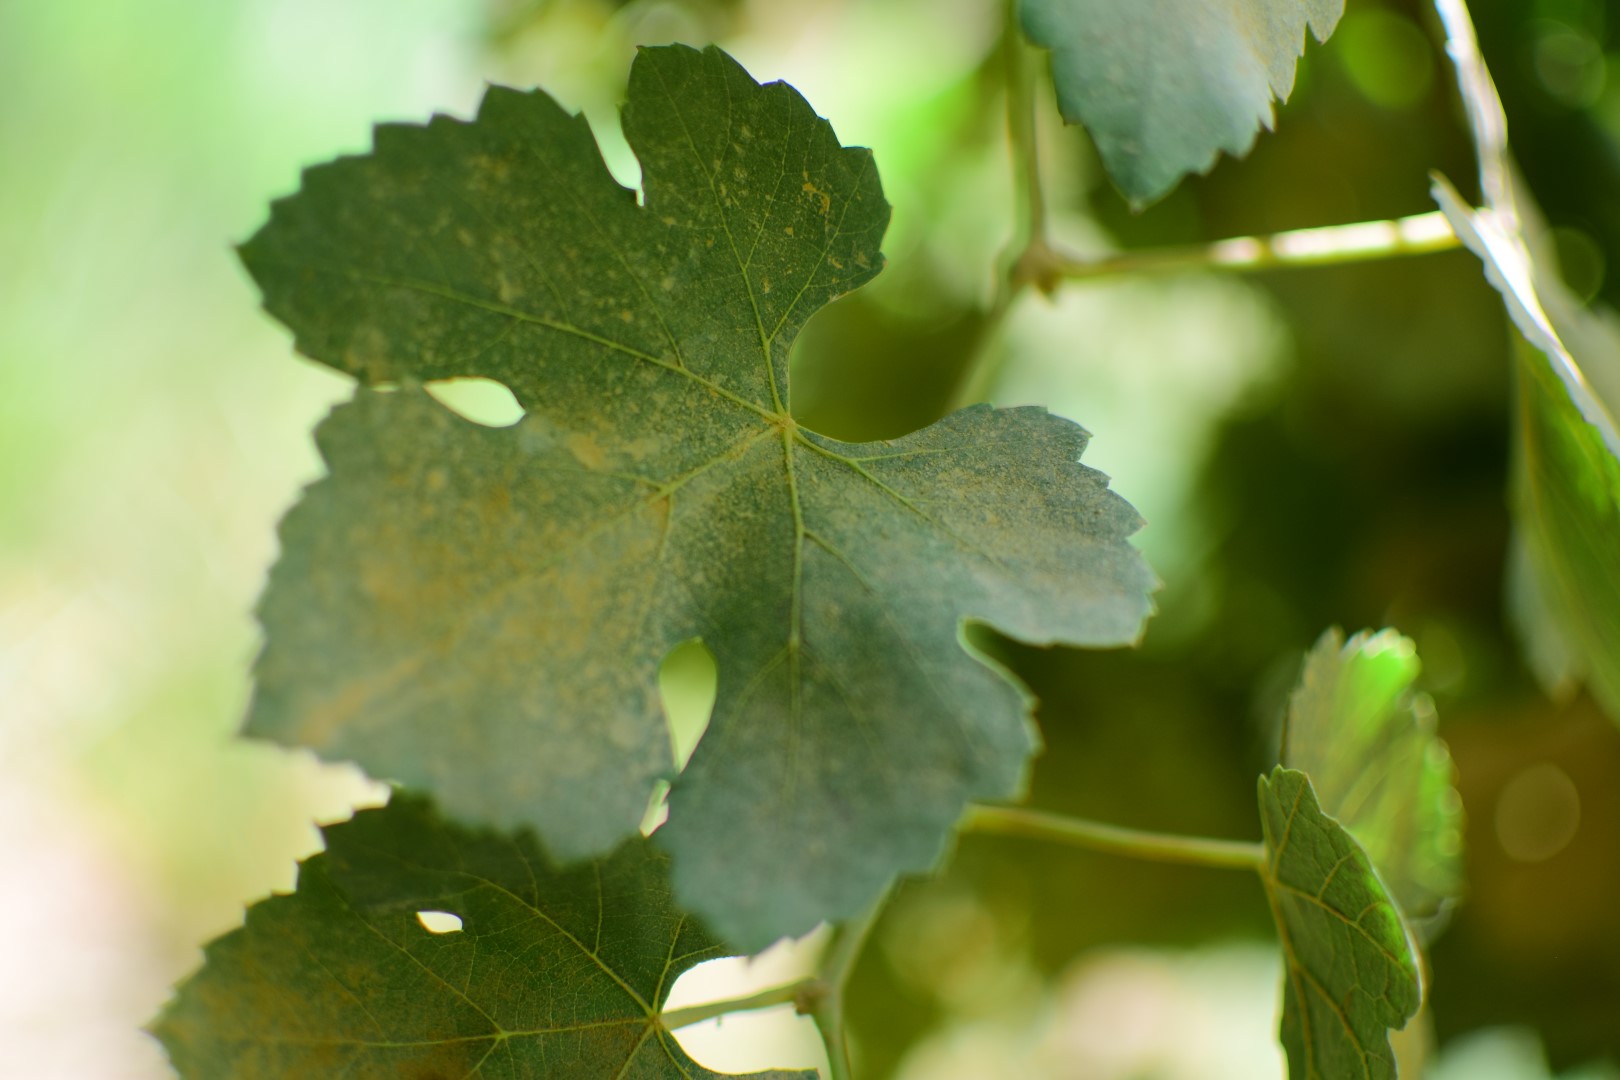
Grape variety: Shdah